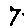
Label: 7